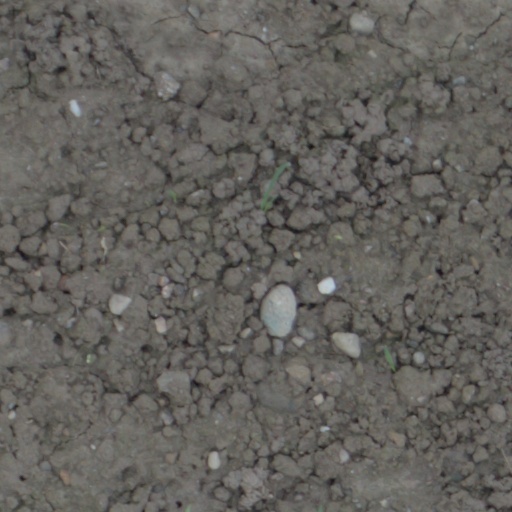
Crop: wheat